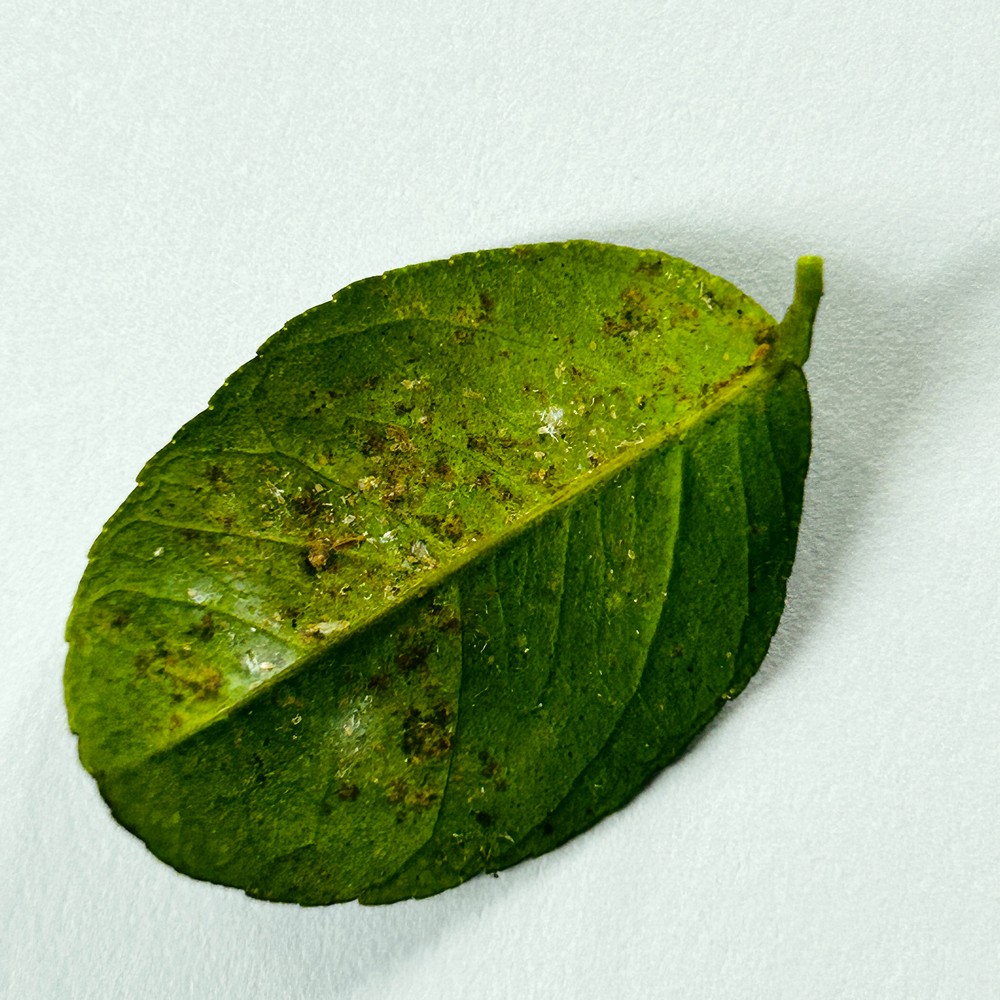
Label: Bacterial Blight